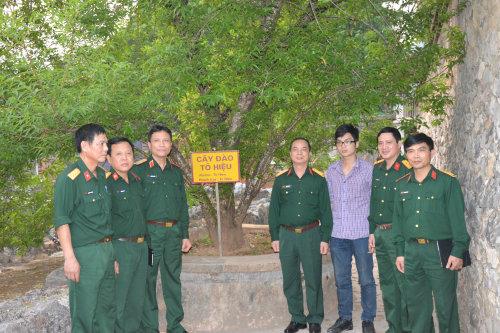
những người không đeo kính ăn mặc quân phục màu xanh sẫm